Canadian military bands

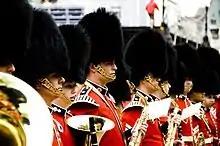
Members from the Band of the Ceremonial Guard during the Canada Day celebrations in Ottawa.

The Canadian Army maintains six voluntary bands within the Canadian Army Regular Force. The Band of the Royal Military College of Canada, and the CFB Borden Brass and Reed Band are the only brass and reed voluntary bands in the army, with the other four being pipes and drum bands. Voluntary bands in the Canadian Army include: